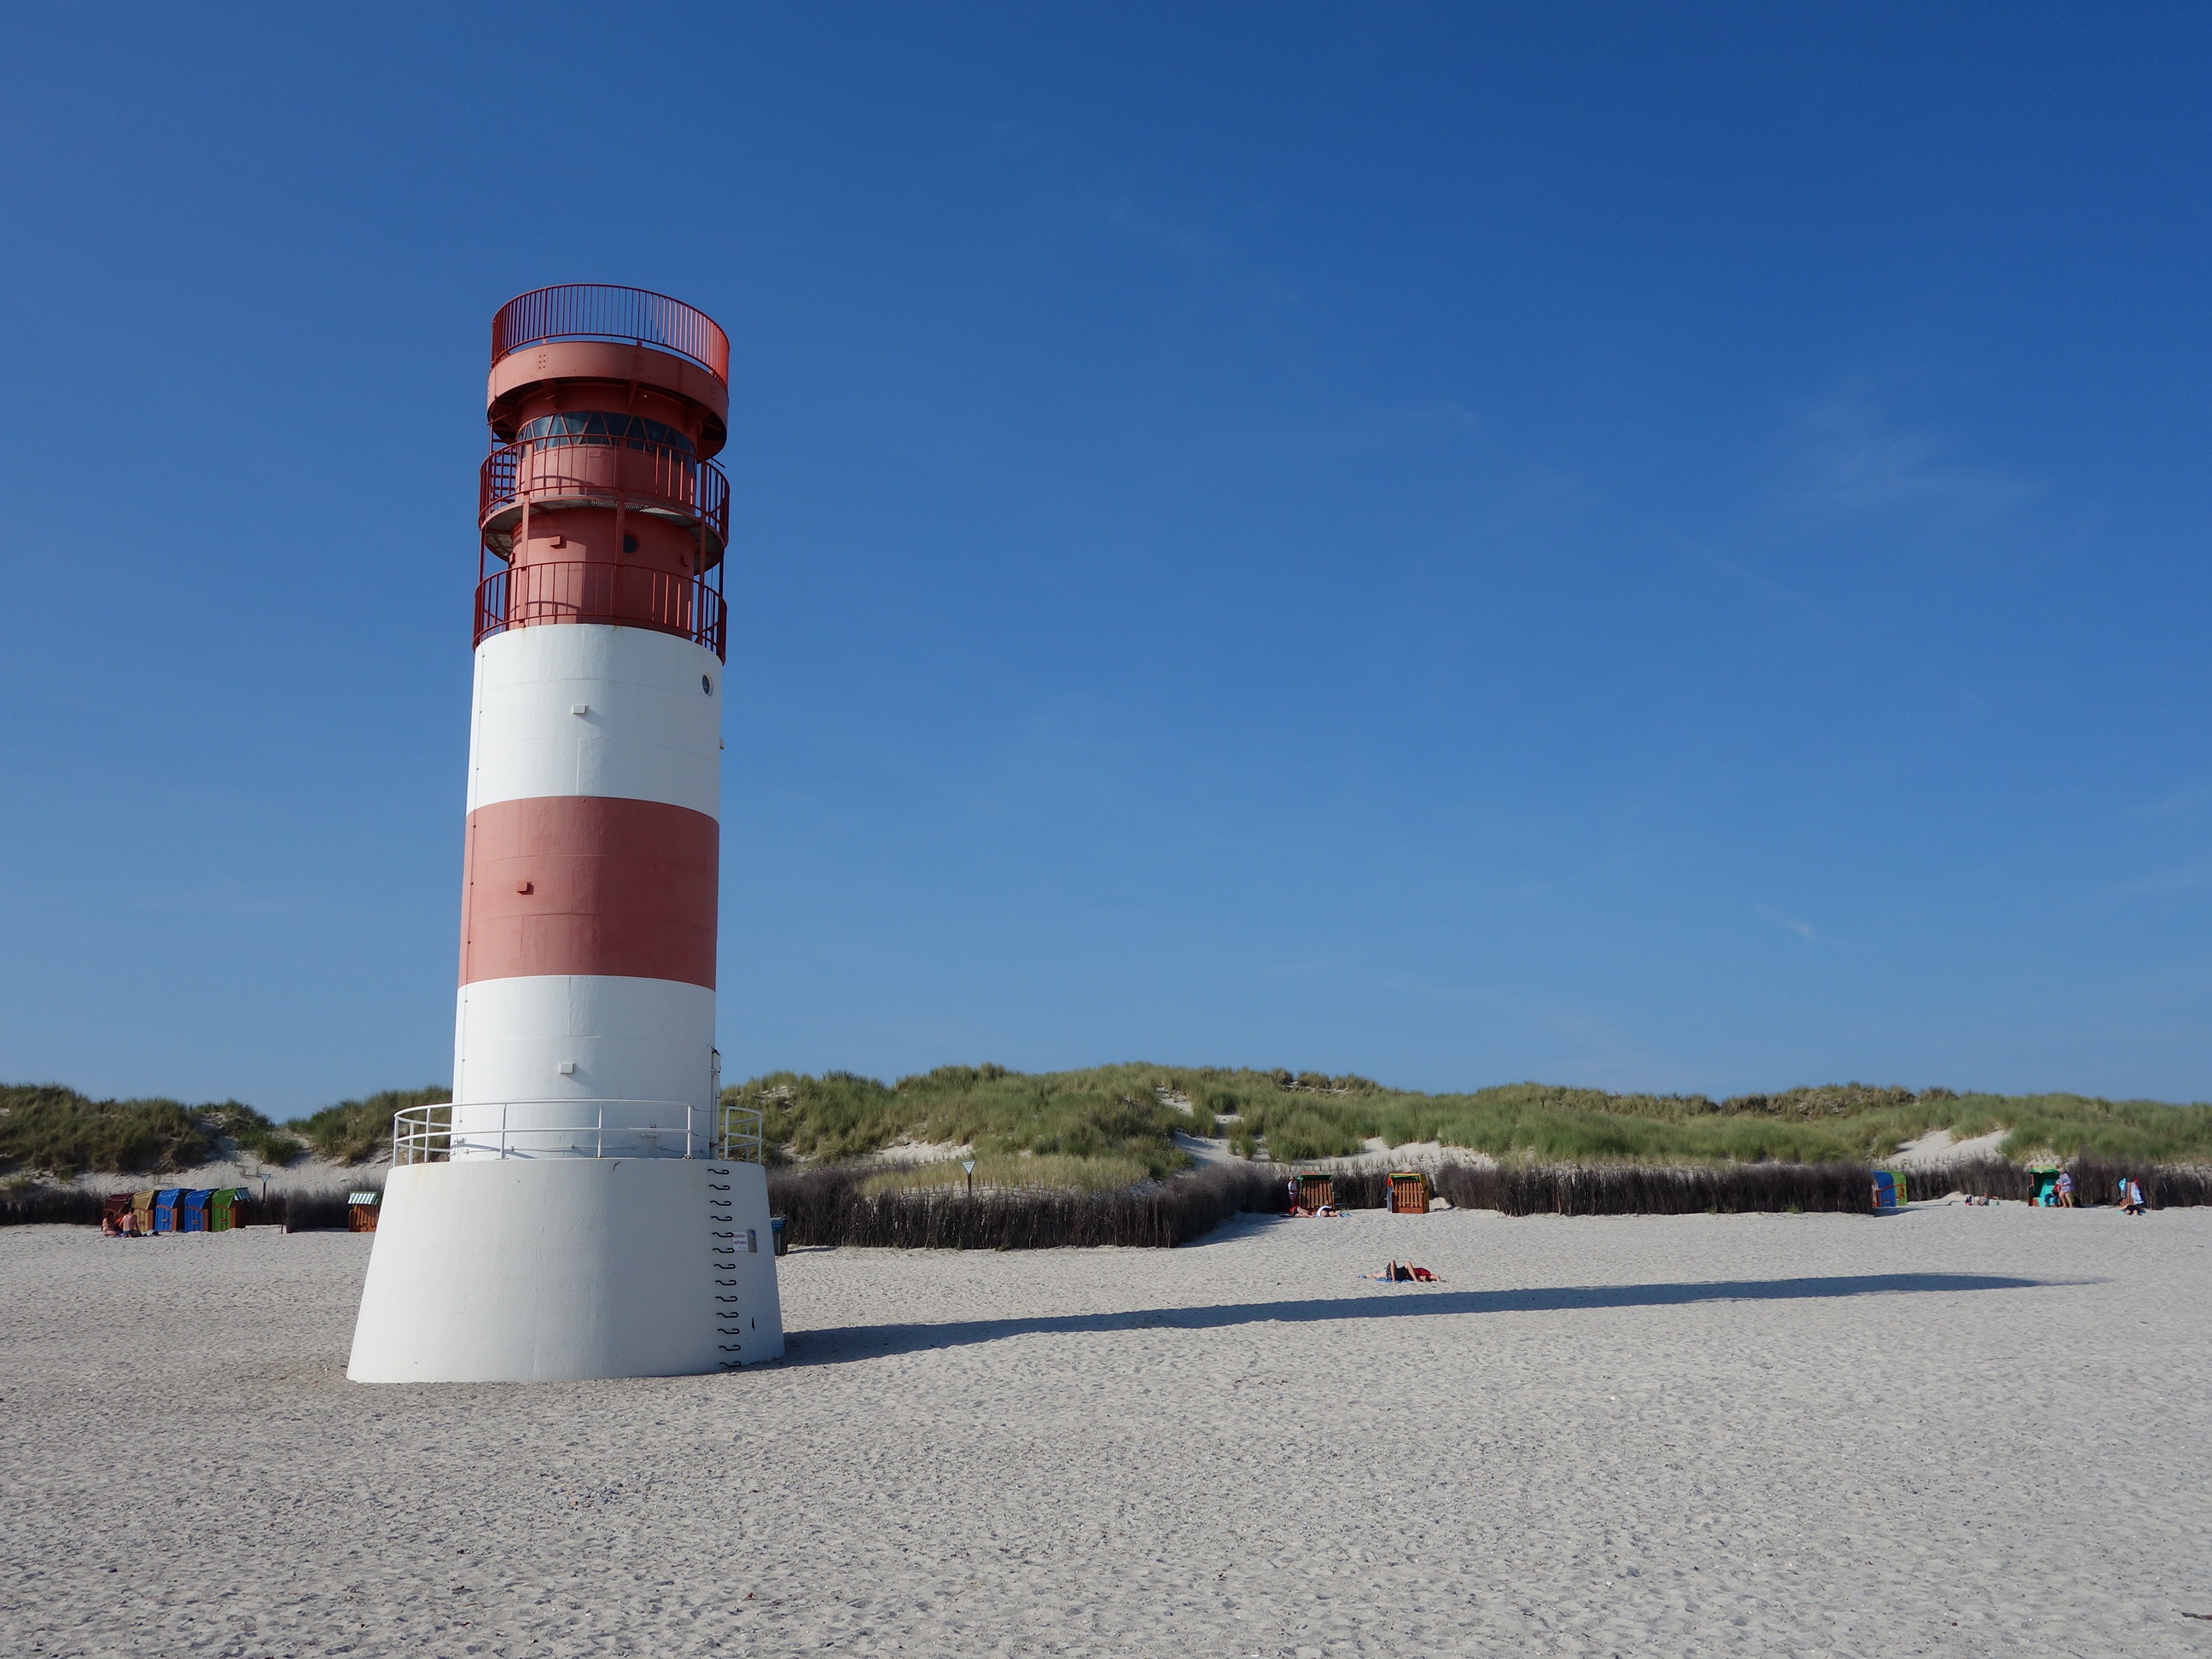
beach, sea, coast, sand, lighthouse, sky, sun, tower, island, blue, north sea, ebb